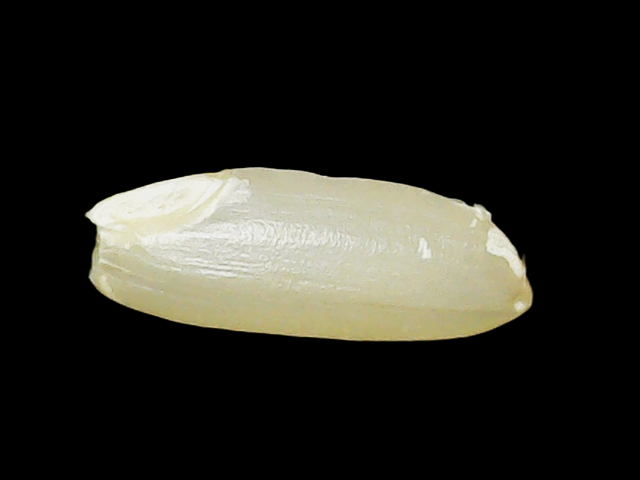
Rice variety: Binadhan23